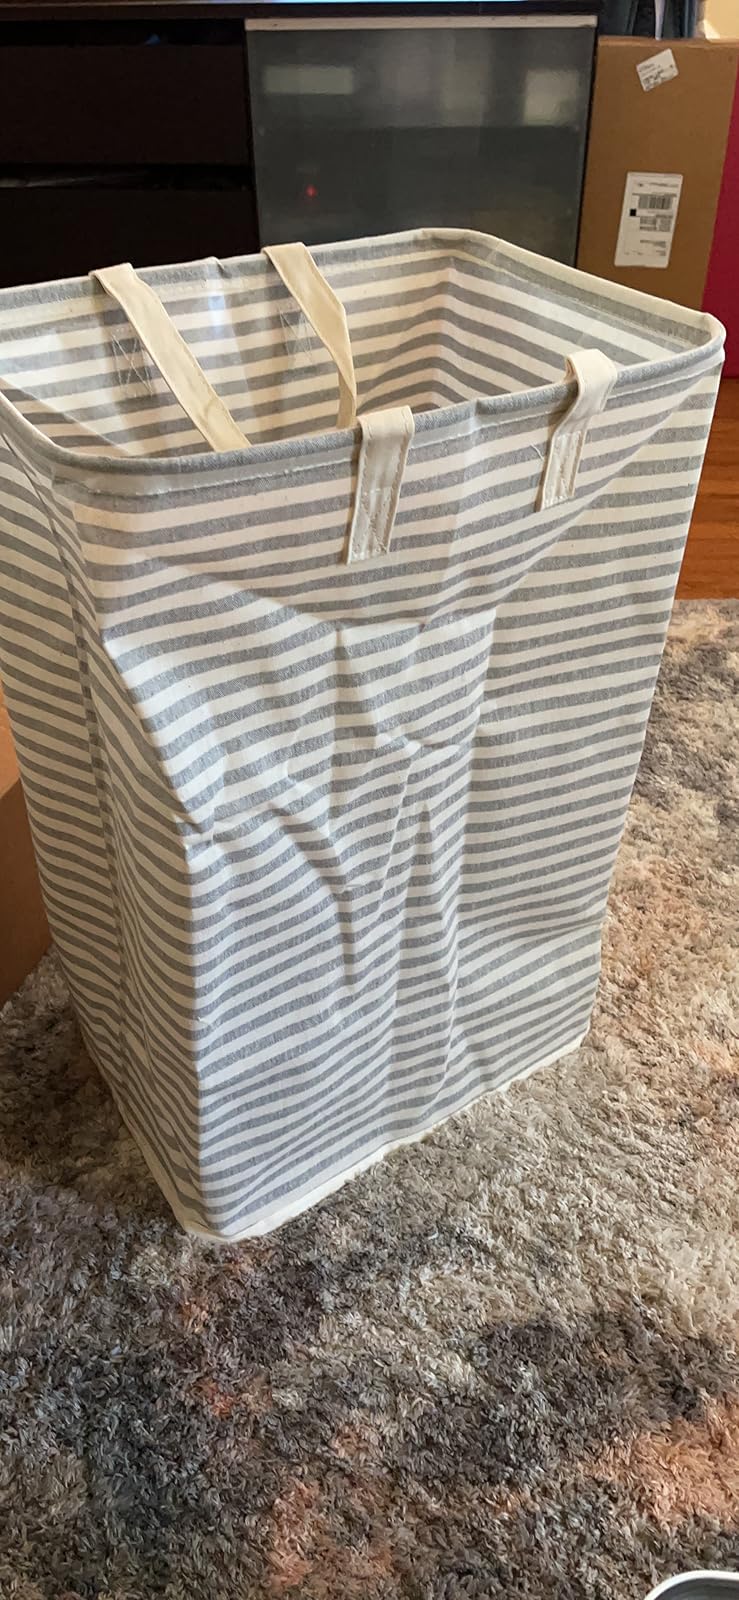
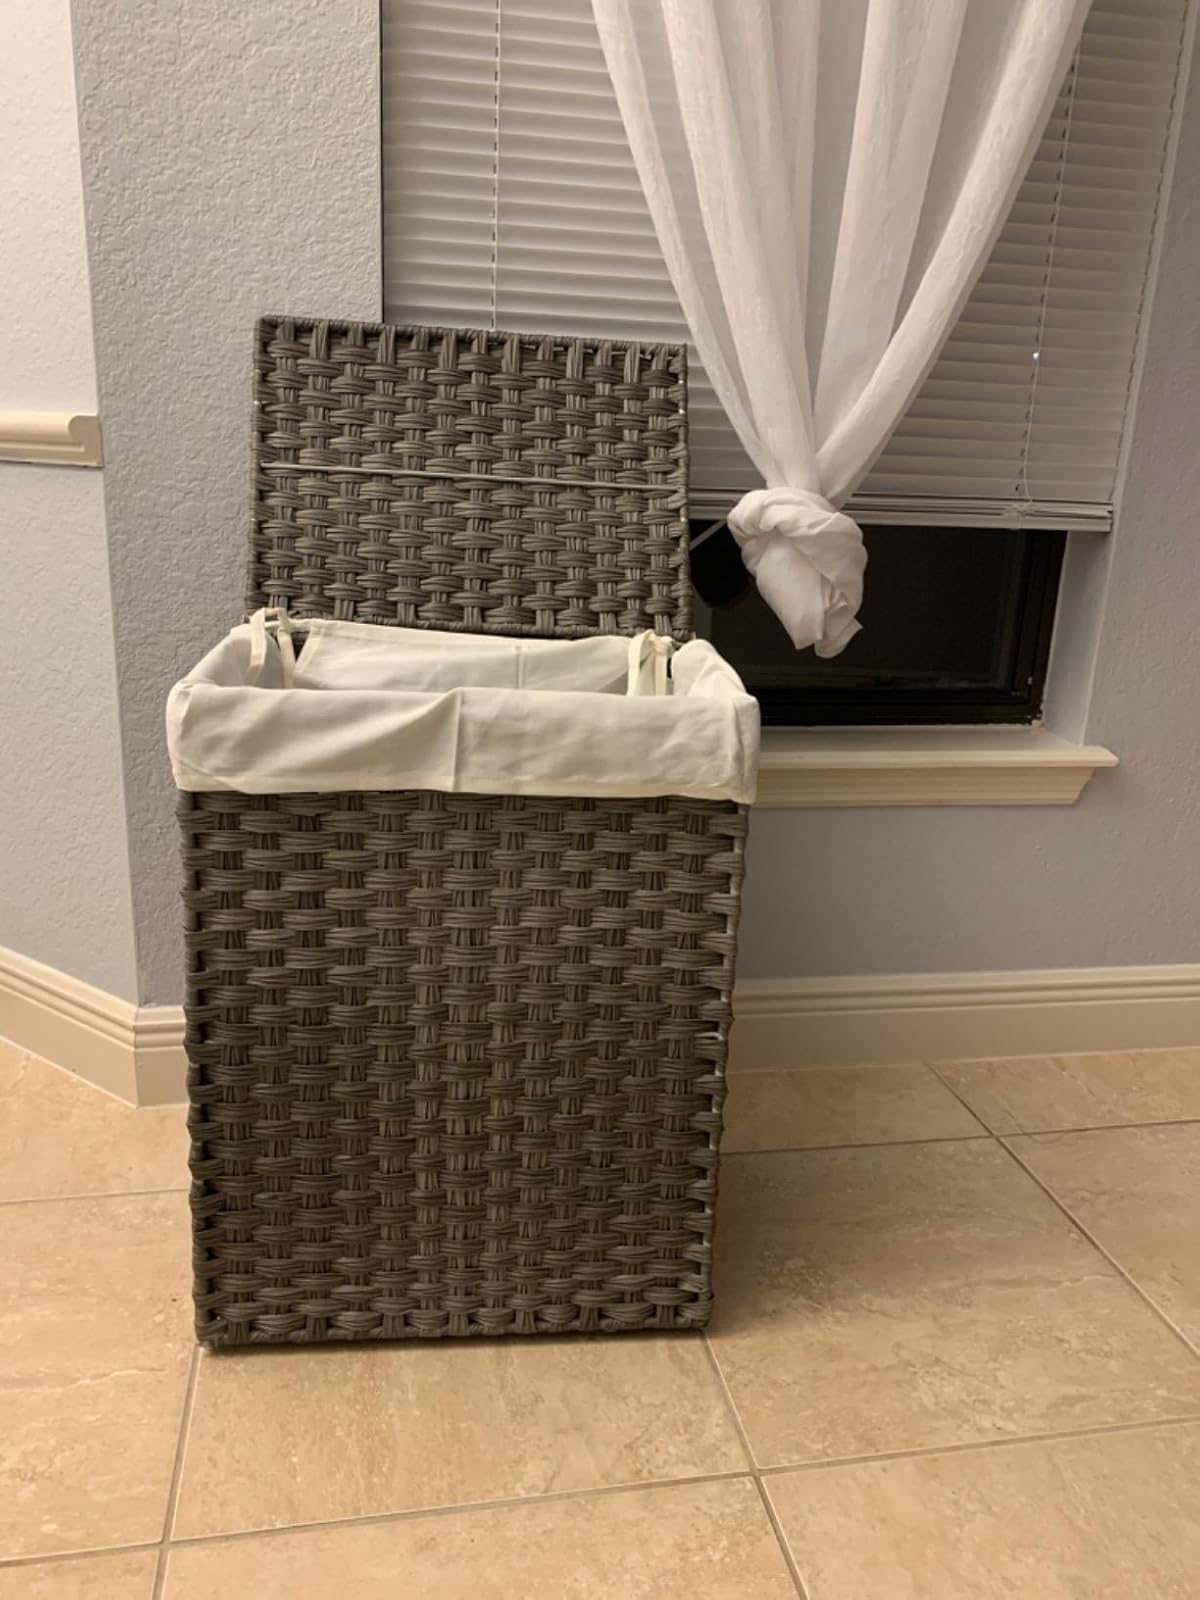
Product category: items_hamper
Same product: no